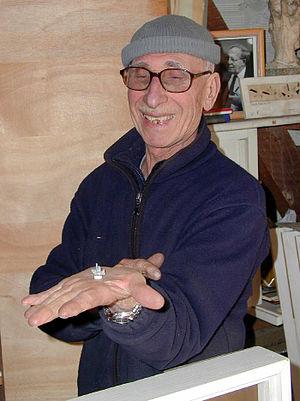
Francesco Marino, de son nom d'artiste Marino di Teana, né le 8 août 1920 à Teana, dans la province de Potenza, en Basilicate, dans le Sud de l'Italie, et mort le 1ᵉʳ janvier 2012 à Périgny-sur-Yerres, est un sculpteur italo-argentin.